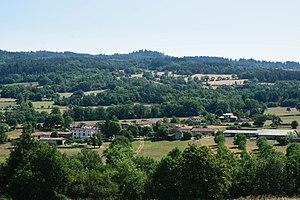
Le Chariol, hameau de la commune de Frugières-le-Pin (Haute-Loire, France).
Frugières-le-Pin est une commune française située dans le département de la Haute-Loire en région Auvergne-Rhône-Alpes.